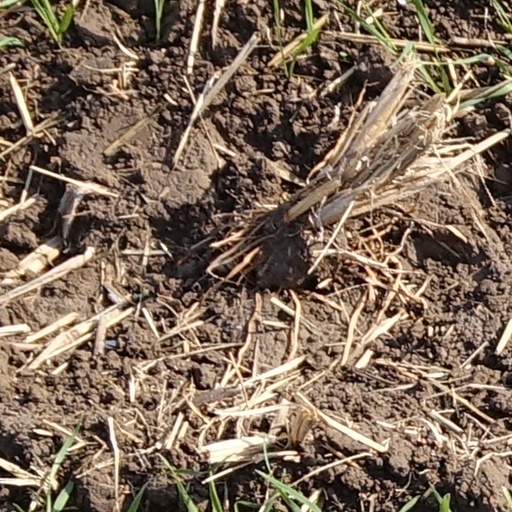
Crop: wheat